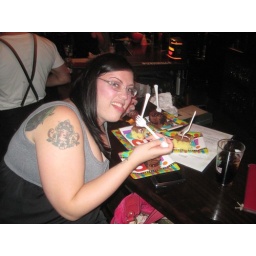
SOMEONE kept shoving cake in Christina's face @ Melissa's bday party.